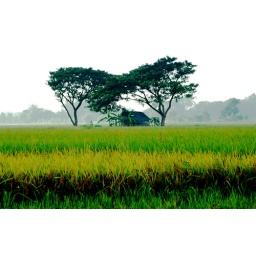
Little house in the rice field